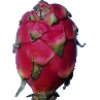
Label: red_pitahaya